Saltwater River Rail Bridge

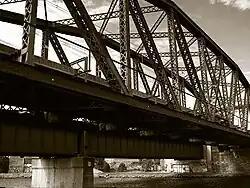
Saltwater River rail bridge

The Saltwater River Rail Bridge is a large steel arch truss railway bridge completed in 1858 and crossing the Maribyrnong River (formerly Saltwater River) on the Melbourne to Footscray railway in Melbourne, Victoria. It had the longest span of any bridge in Victoria for thirty years.